Paul Fung

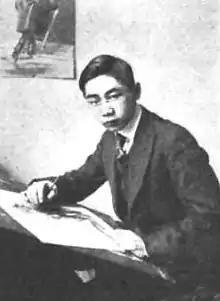
Paul Fung at age 20

Paul Fung (1897–1944) was an American cartoonist best known for the comic strip "Dumb Dora".